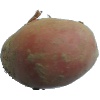
Label: red_potato